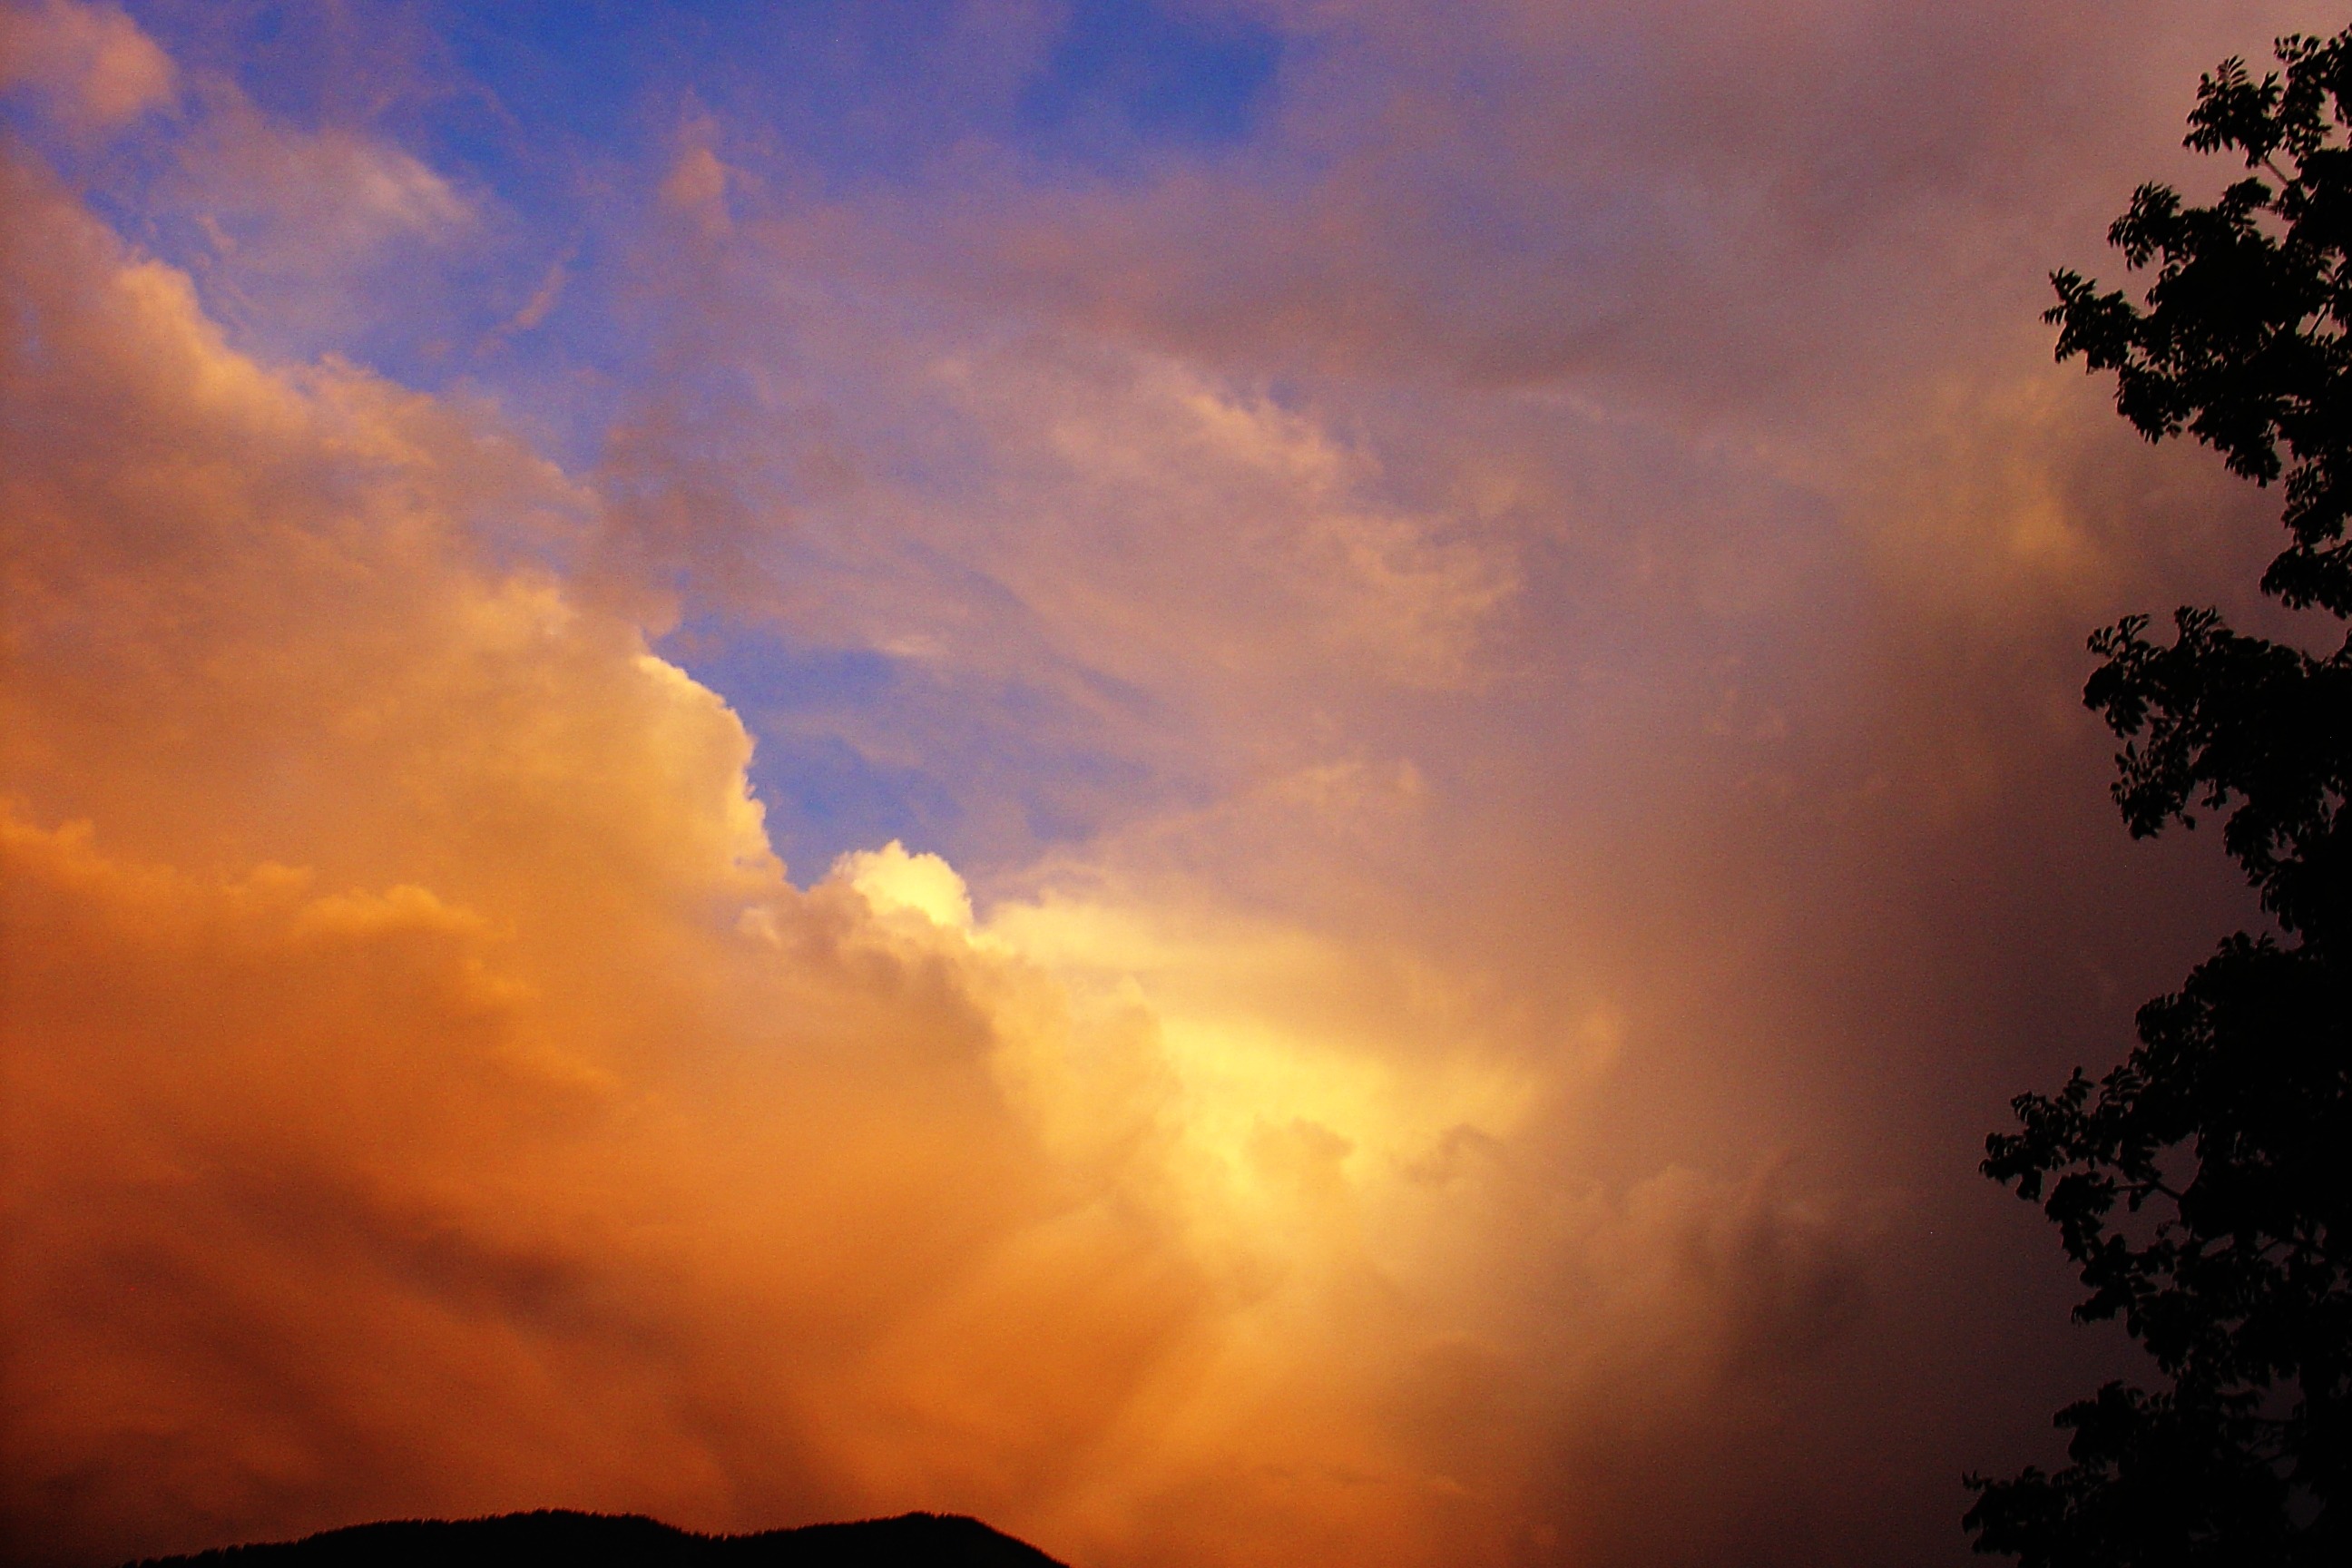
cloud, sky, sun, sunrise, sunset, sunlight, morning, dawn, atmosphere, dusk, evening, weather, cumulus, drama, clouds, mood, forward, afterglow, evening sky, weather mood, meteorological phenomenon, atmospheric phenomenon, red sky at morning